Geology of the Ellsworth Mountains

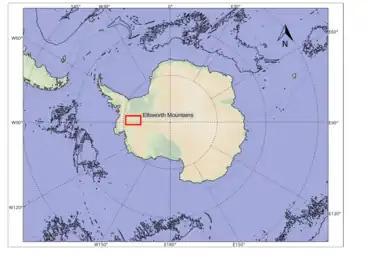

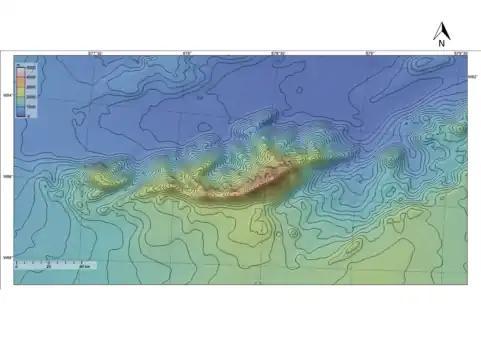

The geology of the Ellsworth Mountains, Antarctica, is a rock record of continuous deposition that occurred from the Cambrian to the Permian periods, with basic igneous volcanism and uplift occurring during the Middle to Late Cambrian epochs, deformation occurring in the Late Permian period or early Mesozoic era, and glacier formation occurring in the Cretaceous period and Cenozoic era. The Ellsworth Mountains are located within West Antarctica at 79°S, 85°W. In general, it is made up of mostly rugged and angular peaks such as the Vinson Massif, the highest mountain in Antarctica.